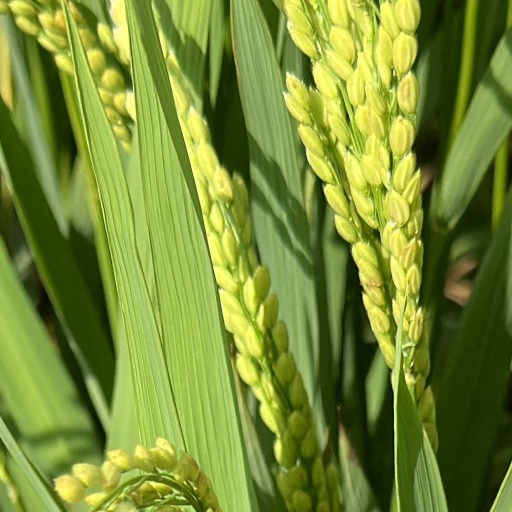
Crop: rice